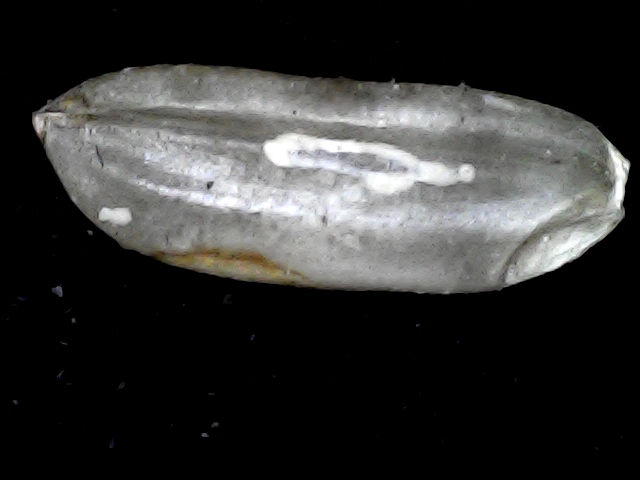
Rice variety: BD72